Charles Voysey (theist)

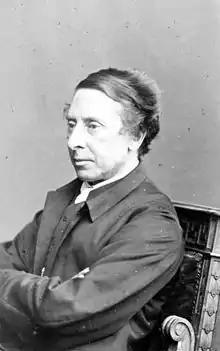
Voysey in the 1860s

Charles Voysey (18 March 1828 – 20 July 1912) was a former priest of the Church of England who was condemned by the Privy Council for heterodoxy and went on to found a theist church. He was the father of architect Charles Francis Annesley Voysey.